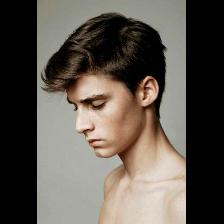
Label: Human